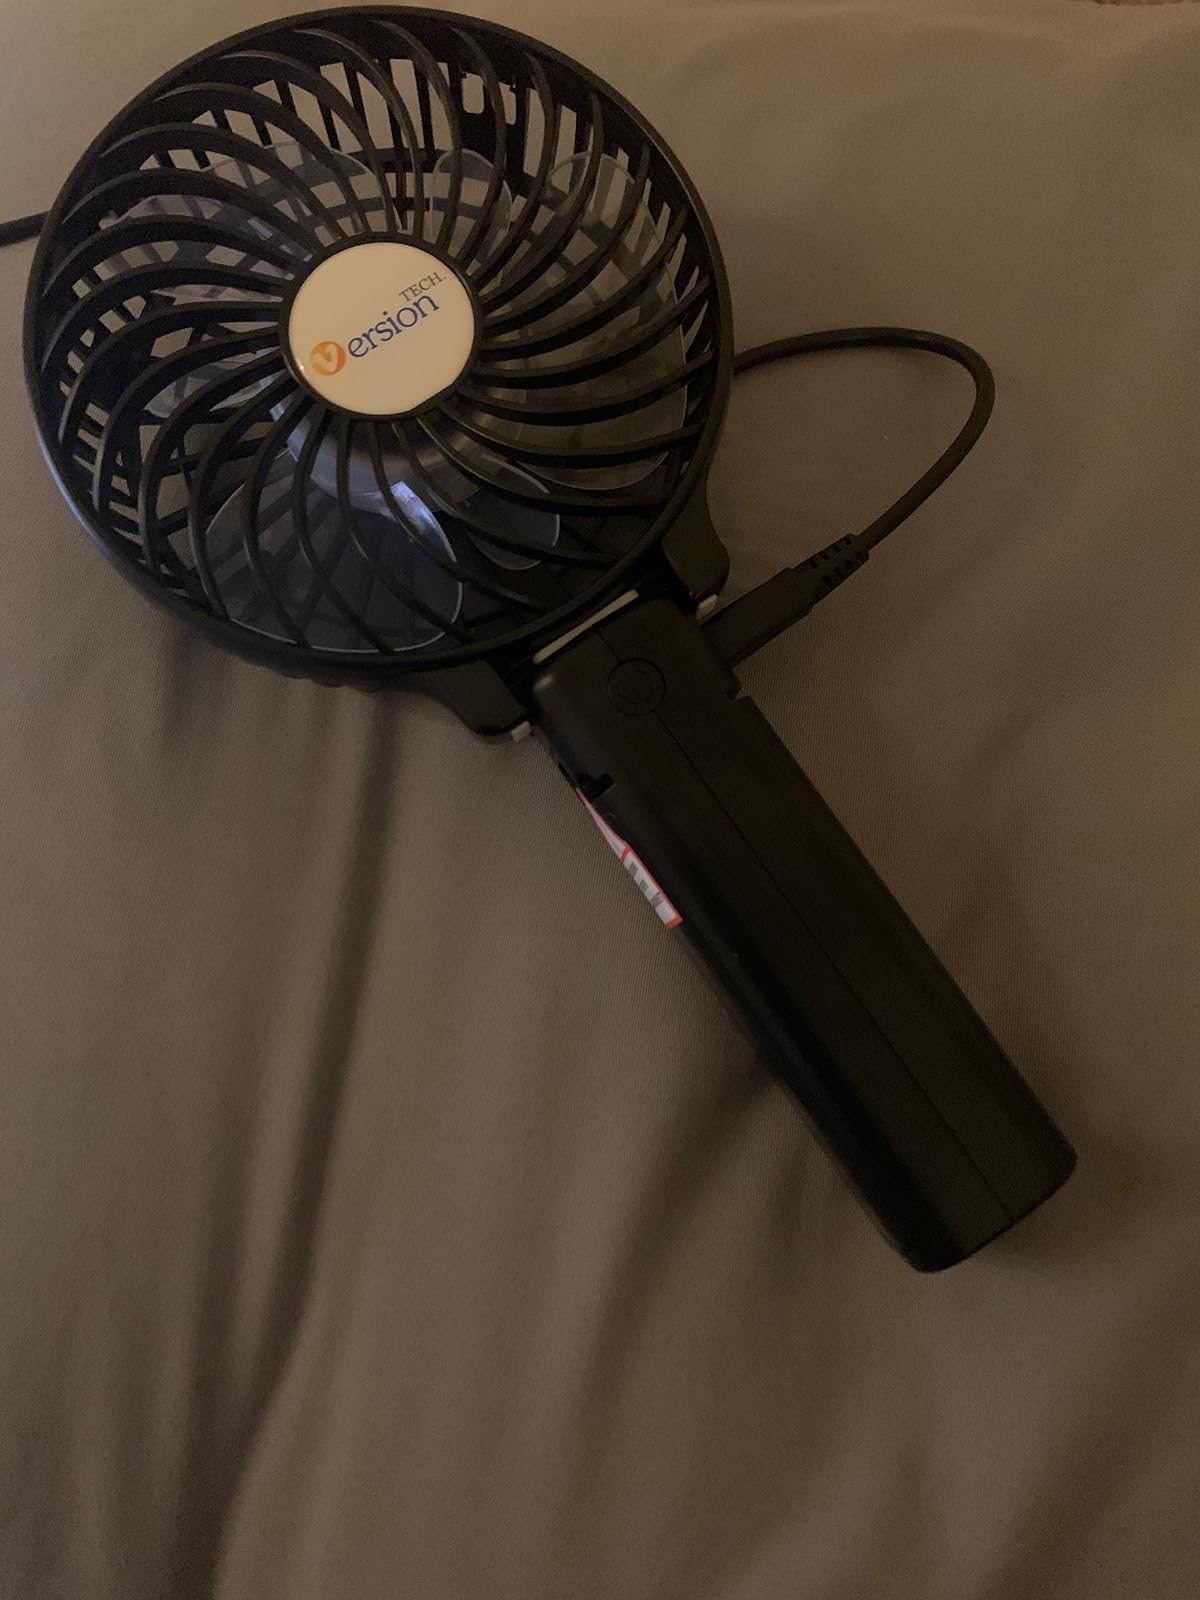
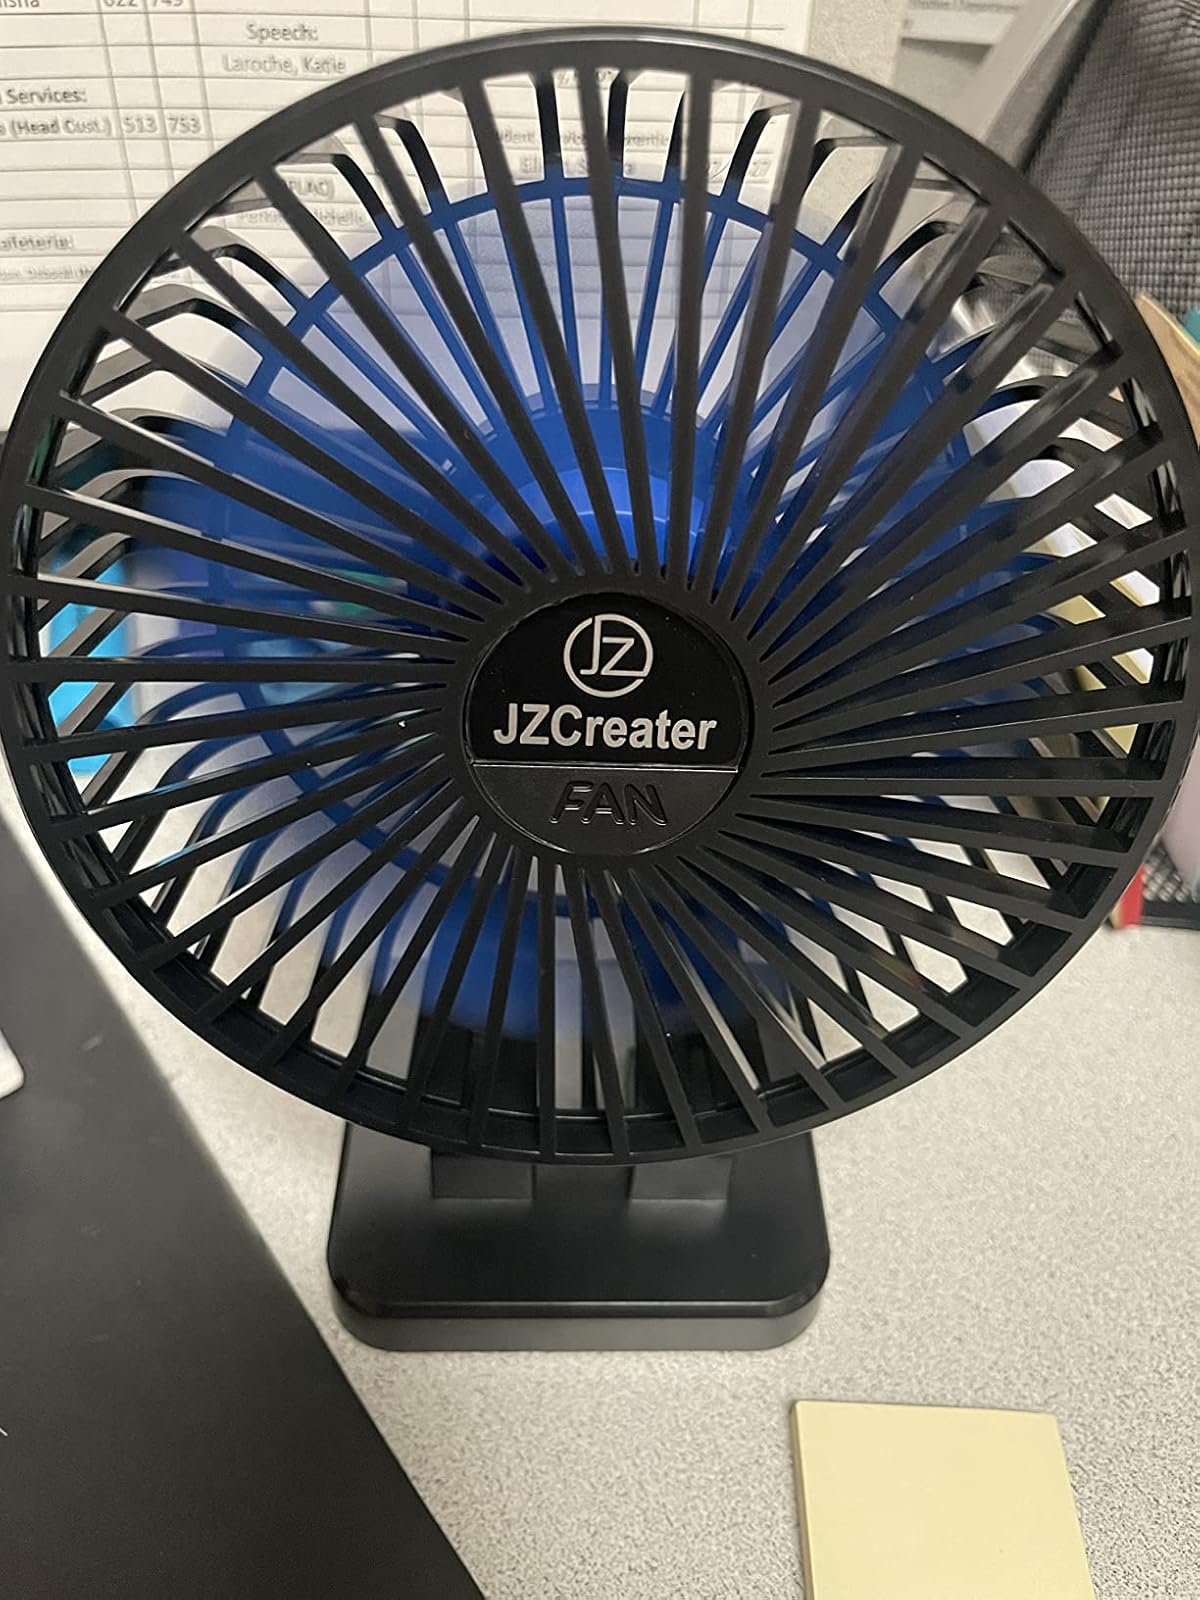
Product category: fan
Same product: no